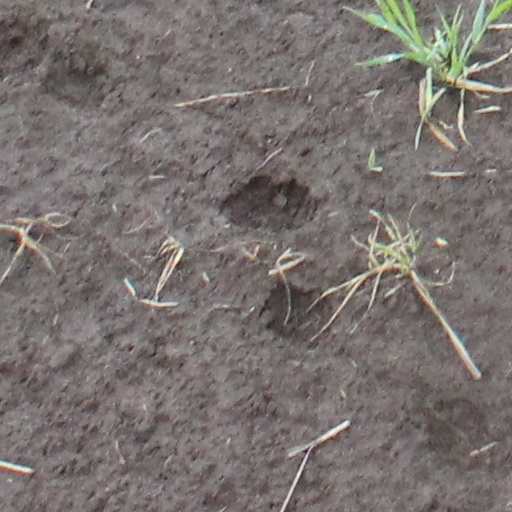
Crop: wheat